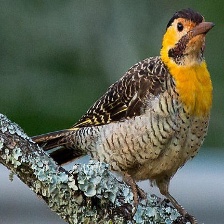
Species: CAMPO FLICKER
Scientific name: COLAPTES CAMPESTRIS